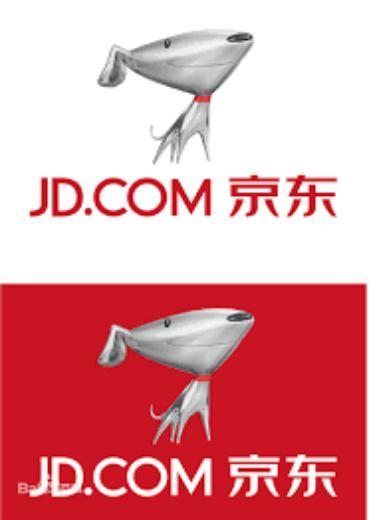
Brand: jd
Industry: Others